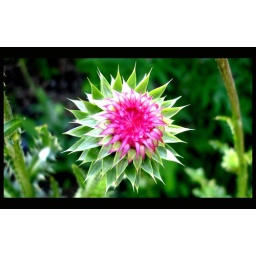
I founf this flower on the side of some railroad tracks in Illinios while taking a fun run!